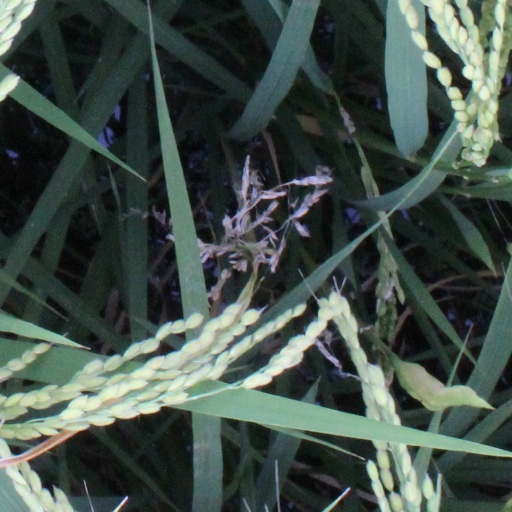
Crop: rice